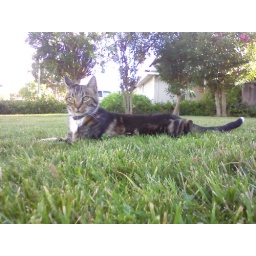
Sammy cat in the grass